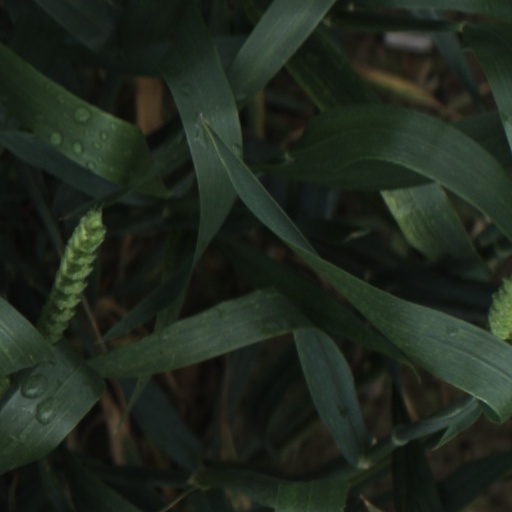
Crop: wheat